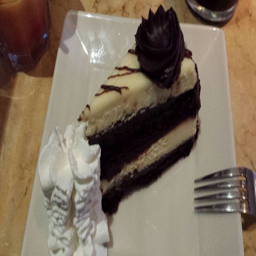
A slice of cake on a plate with whipped cream and a fork on it.
this is a piece of cake on a white plate
Large chocolate cake with a moose sitting on top or a plate.
a close up of a plate of food with cake
A plate with a slice of dessert with whipped cream.